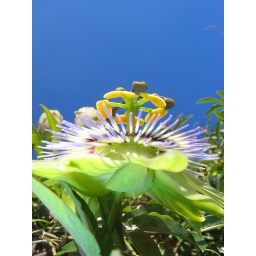
passion in blue sky